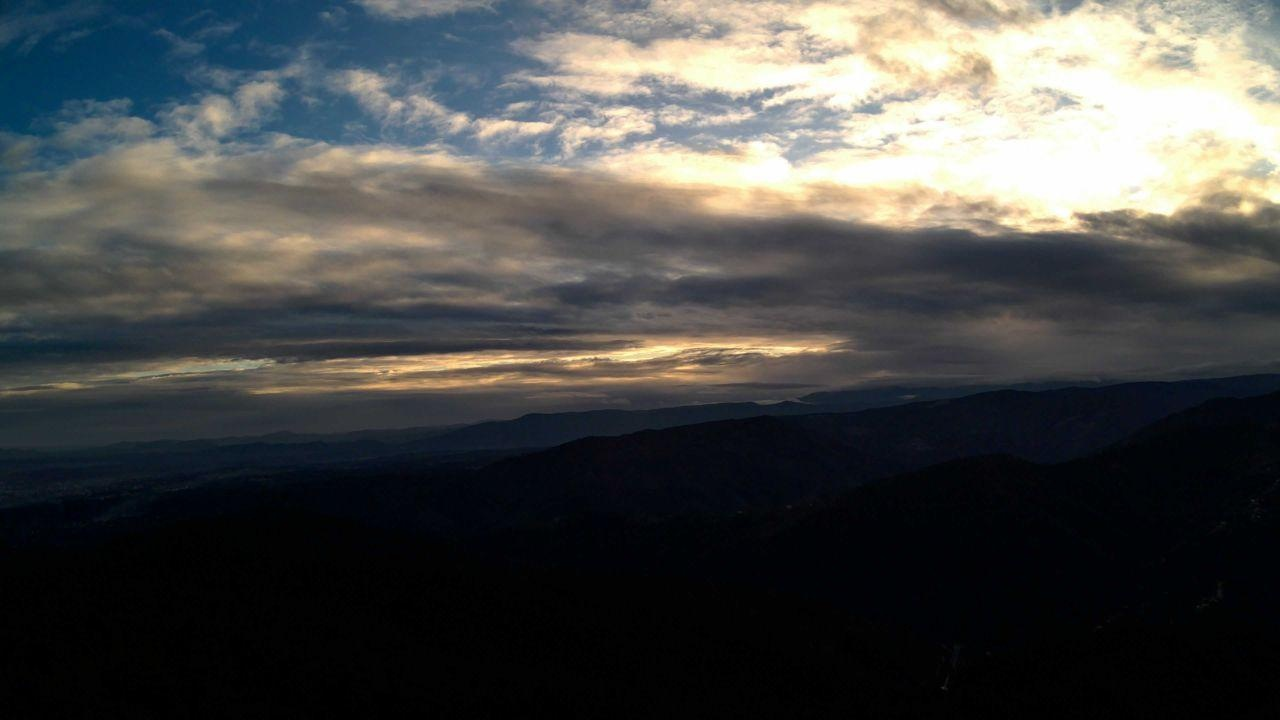
Fire: no
Smoke: yes